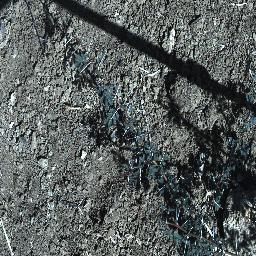
Label: prickly_acacia